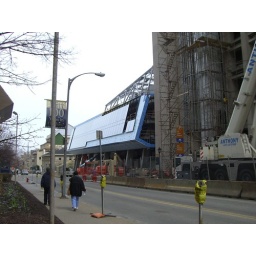
Benedum is getting lots of new stuff!!! They were putting the glass in the huge windows the other day.